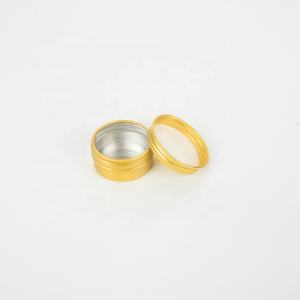
Label: metal